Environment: real
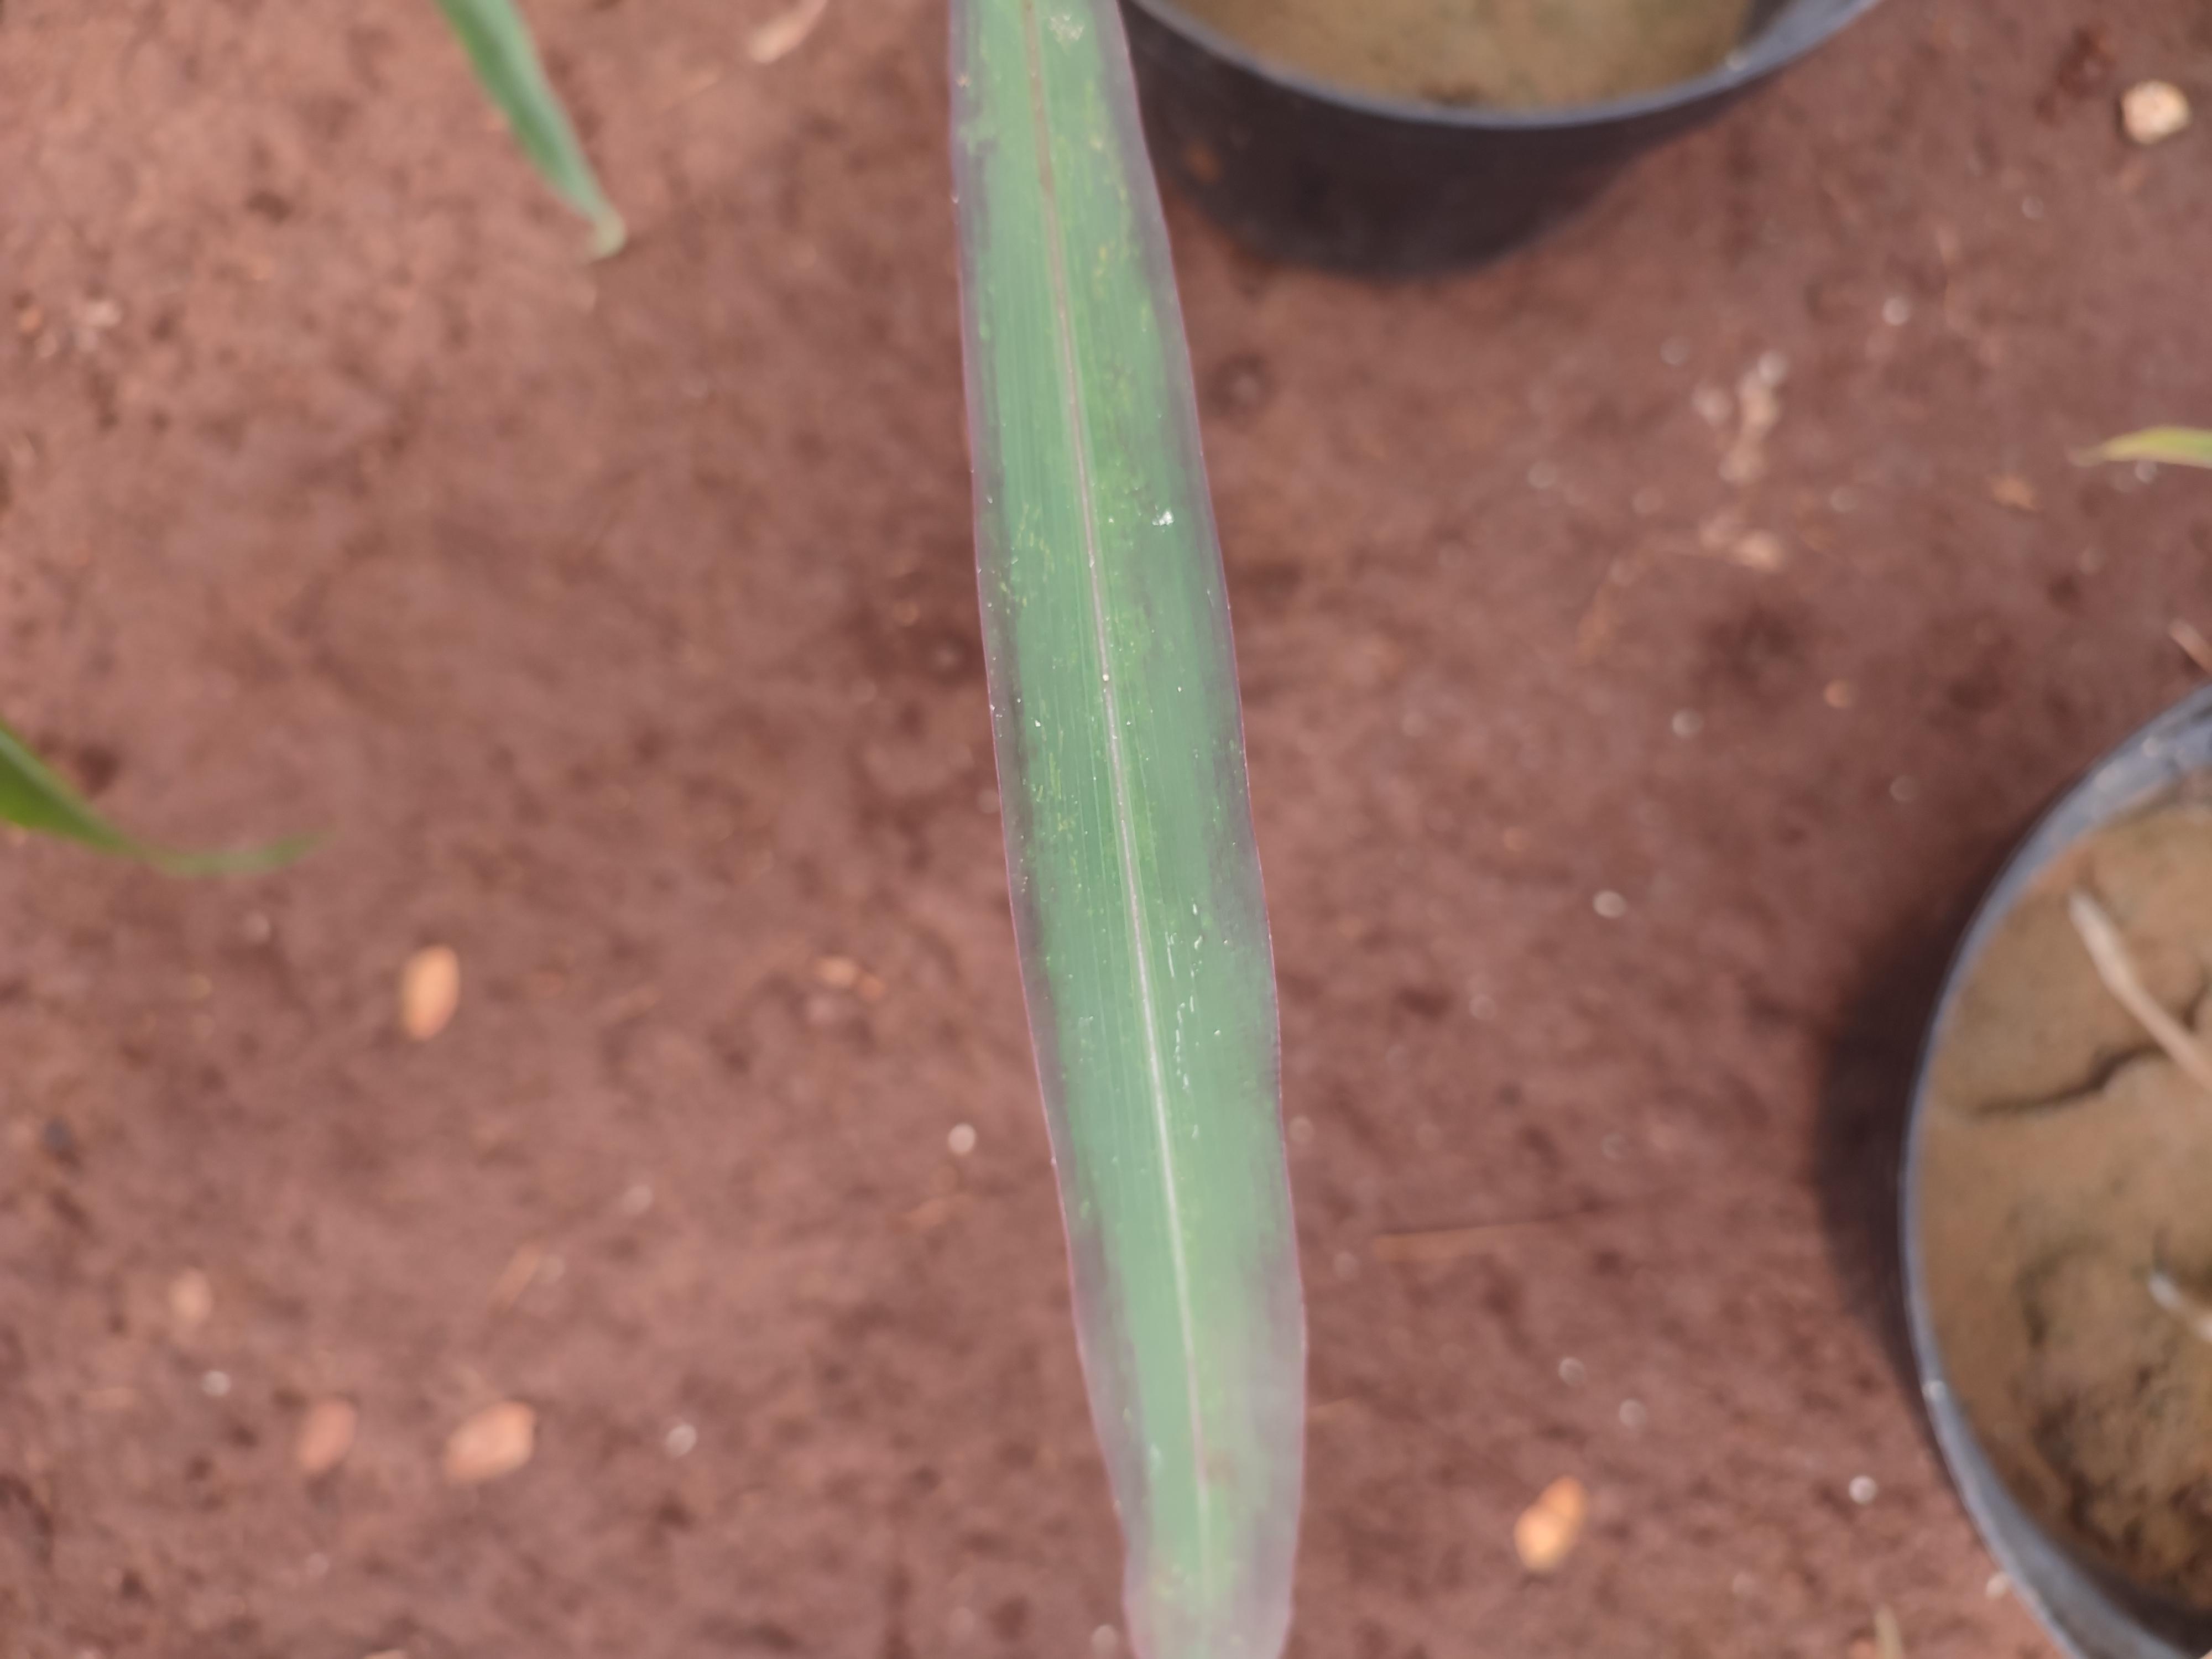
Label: phosphorus_deficiency